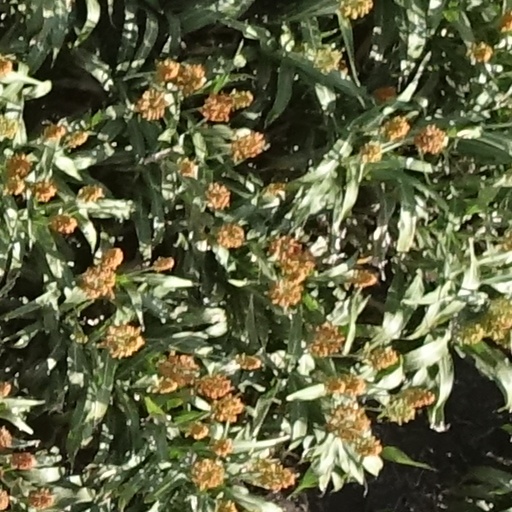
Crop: sorghum